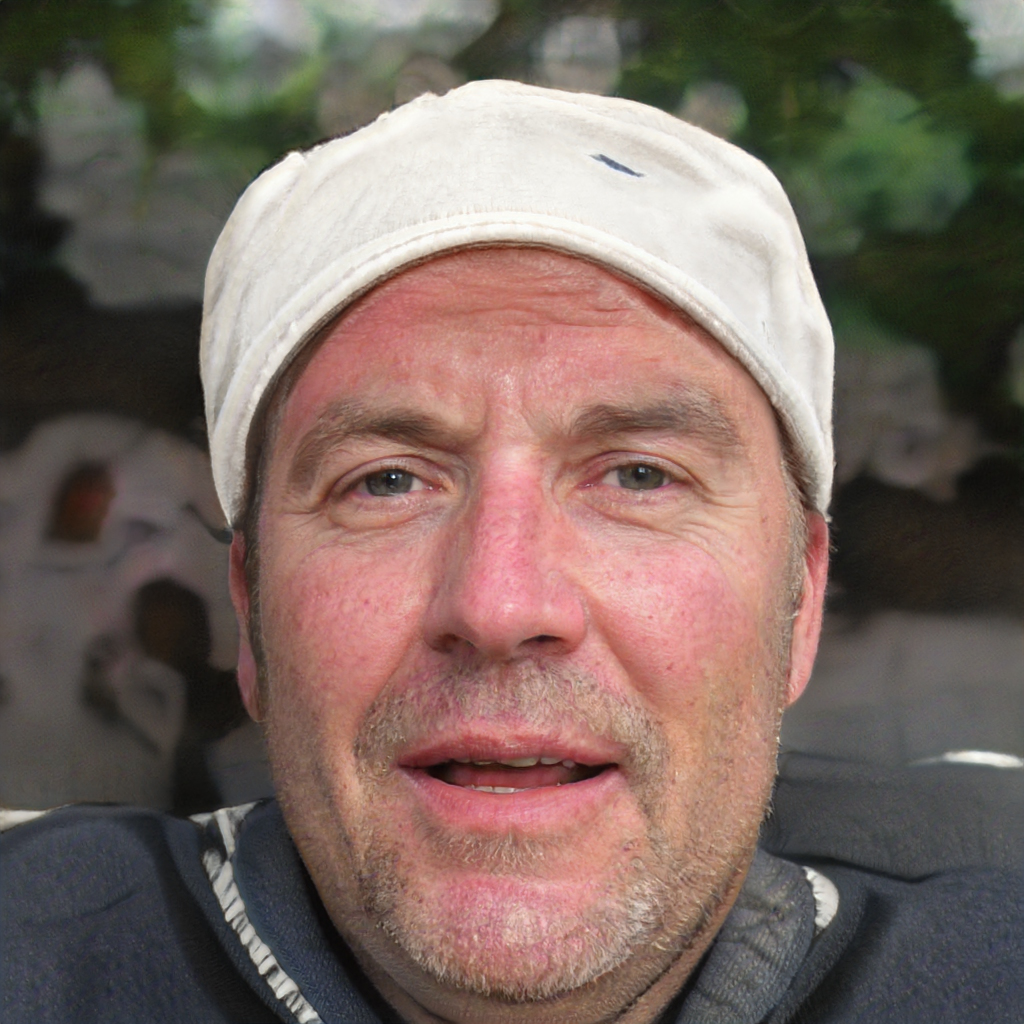
Portrait style: Real Portrait